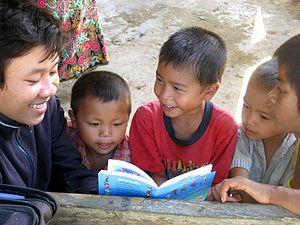
La lecture à voix haute, aussi appelée lecture à haute voix est une forme de lecture consistant à oraliser un texte par opposition à la lecture silencieuse ou la lecture auriculaire.